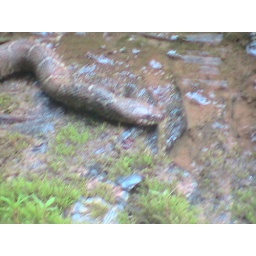
a snake catching little fish natural bridge in VA